Exercise Hell Tank

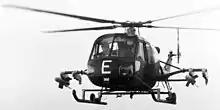
The Westland Scout armed with SS.11 missiles proved to be a deadly weapon against tanks during Exercise Hell Tank.

Exercise Hell Tank (sometimes Helltank) was a series of military exercises carried out by the British Army of the Rhine (BAOR) in 1966 and 1967 to study the use of the helicopter in the anti-tank role. A follow-up test in 1969, Exercise Sparrow Hawk, demonstrated helicopters could avoid fixed-wing aircraft.